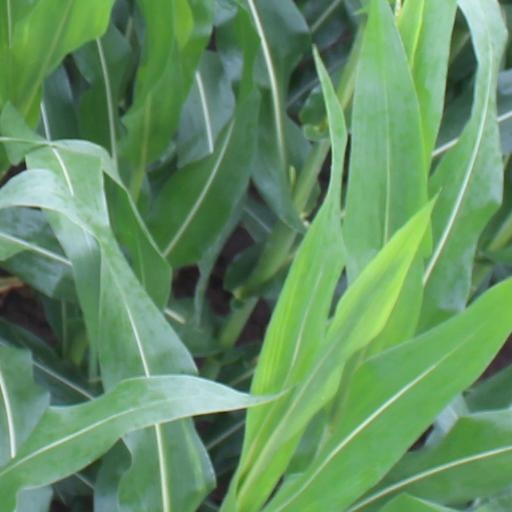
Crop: maize; corn